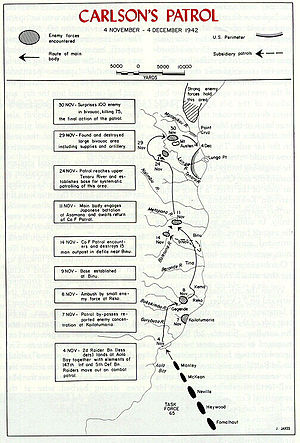
Carlsons patrulje / Patruljen / Indledende kampe
Kort over Carlsons patrulje, fra Aola til Lungastillingen.
Carlsons patrulje var en operation, som blev udført af 2. marineraiderbataljon under kommando af Evans Carlson under slaget om Guadalcanal mod japanske hærstyrker fra 6. november til 4. december 1942. De amerikanske marinesoldater angreb styrker under kommando af Toshinari Shōji, som var på flugt fra et omringningsforsøg ved Koli Point på Guadalcanal og forsøgte at slutte sig til japanske hærenheder på den anden side af den amerikanske stilling ved Lunga Point.